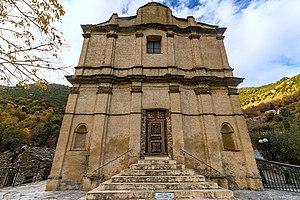
Vignale est une commune française, située dans la circonscription départementale de la Haute-Corse et le territoire de la collectivité de Corse.